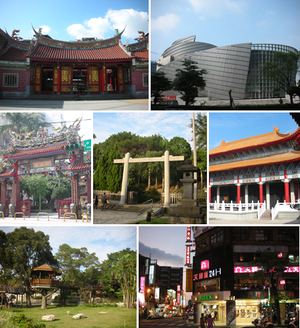
Le district de Taoyuan est un district de la municipalité spéciale de Taoyuan, au nord de Taïwan.